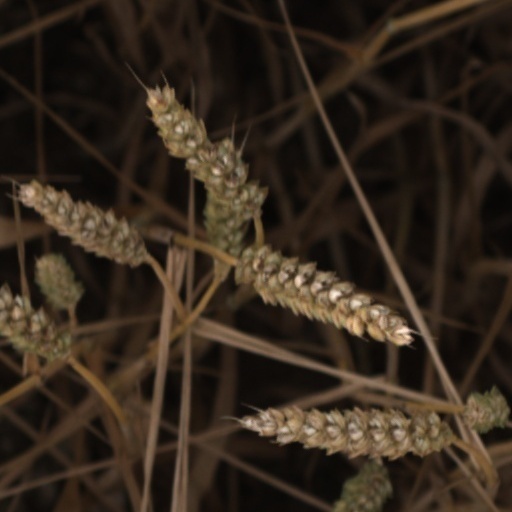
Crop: wheat